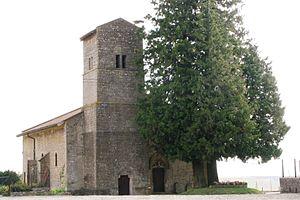
Église du XII - XIII à Mont-Bonvillers